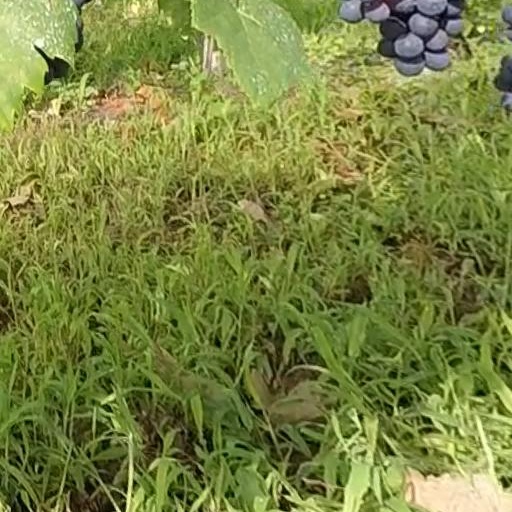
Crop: grape